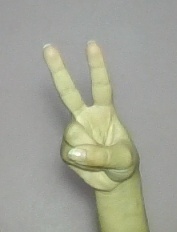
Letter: taa